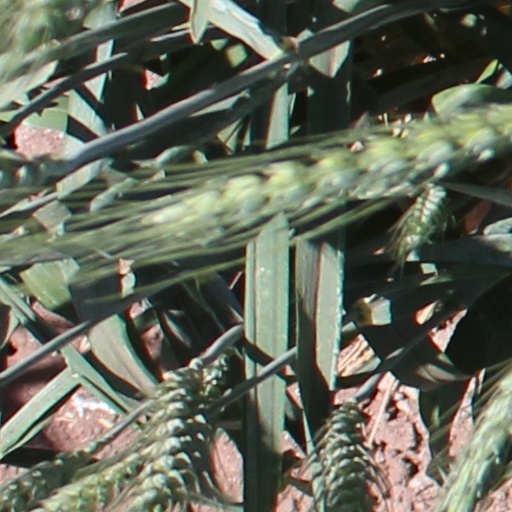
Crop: wheat